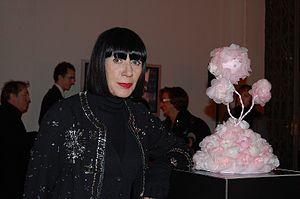
Chantal Thomass posant avec sa poupée pour l'UNICEF lors du vernissage des frimouses 2011
Chantal Thomass, née le 5 septembre 1947 à Malakoff, est une créatrice de mode, fondatrice de la marque de lingerie du même nom, reconnaissable à son éternelle frange présente jusque dans son logo.